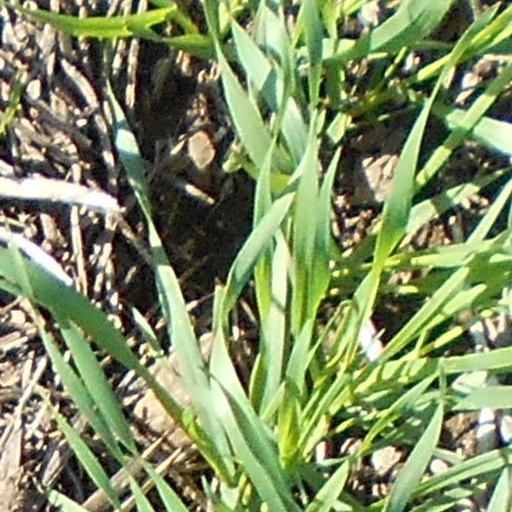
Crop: wheat